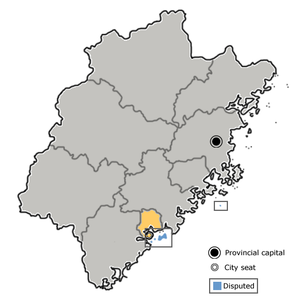
Xiamen est une ville de la province du Fujian, dans le sud-est de la Chine.